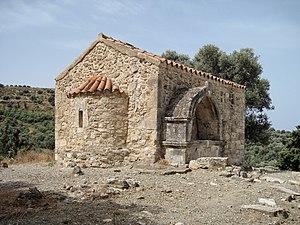
Aghia Triada est un site archéologique minoen au-dessus de la Plaine de la Messara qu'il domine à l'ouest tandis que Phaistos, distant de 4 km, la domine à l'est, en Crète centrale. Le complexe n'était pas un palais à proprement parler, mais plutôt une ville voire une villa royale dont le nom est tiré d'un des deux édifices religieux localisés à proximité, Aghia Triada ou Sainte-Trinité.